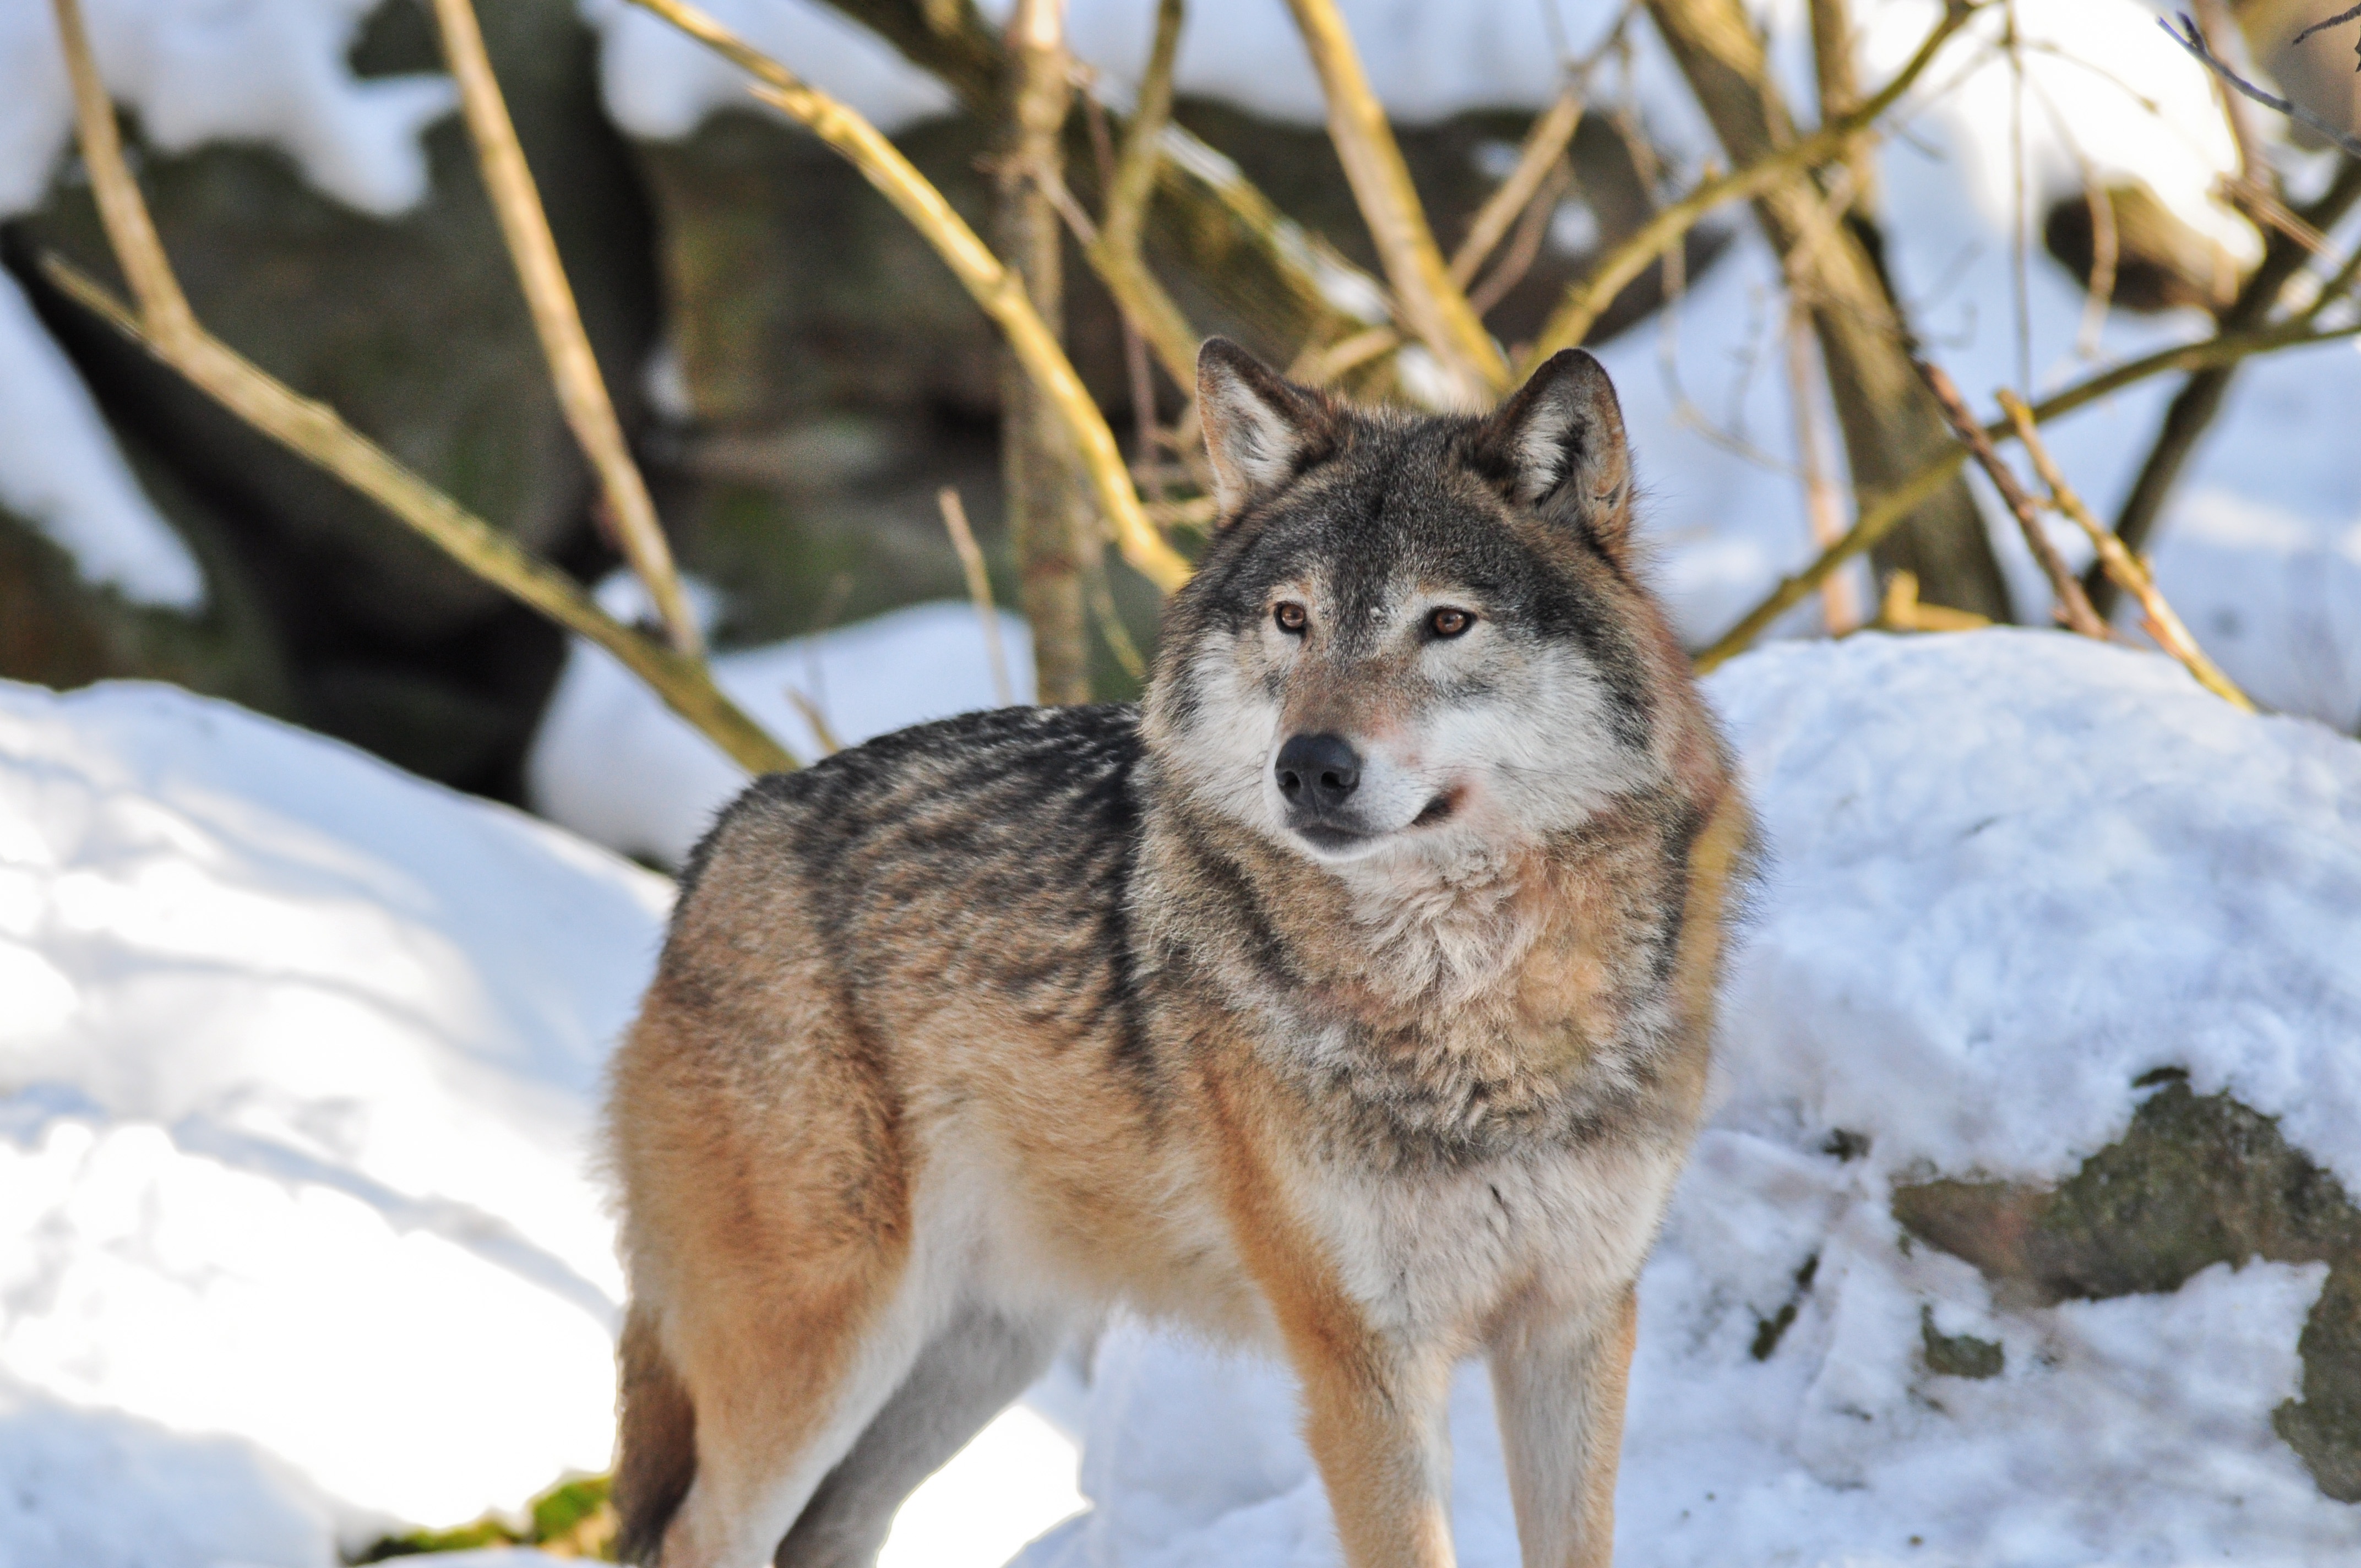
nature, snow, winter, dog, wildlife, zoo, mammal, wolf, fauna, animals, vertebrate, animal world, predators, animal life, shikoku, dog like mammal, red wolf, saarloos wolfdog, wolfdog, czechoslovakian wolfdog, dog breed group, greenland dog, east siberian laika, west siberian laika, j mthund, canis lupus tundrarum, dog crossbreeds, tamaskan dog, norwegian elkhound, northern inuit dog, meat eaters